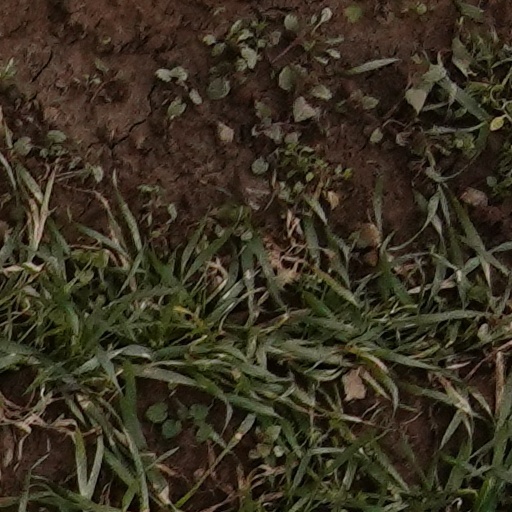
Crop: wheat